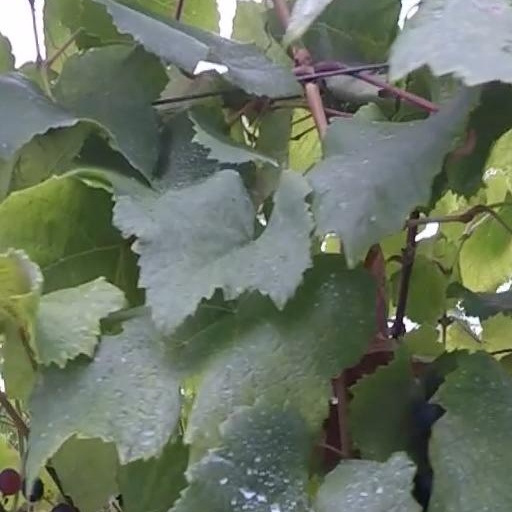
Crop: grape